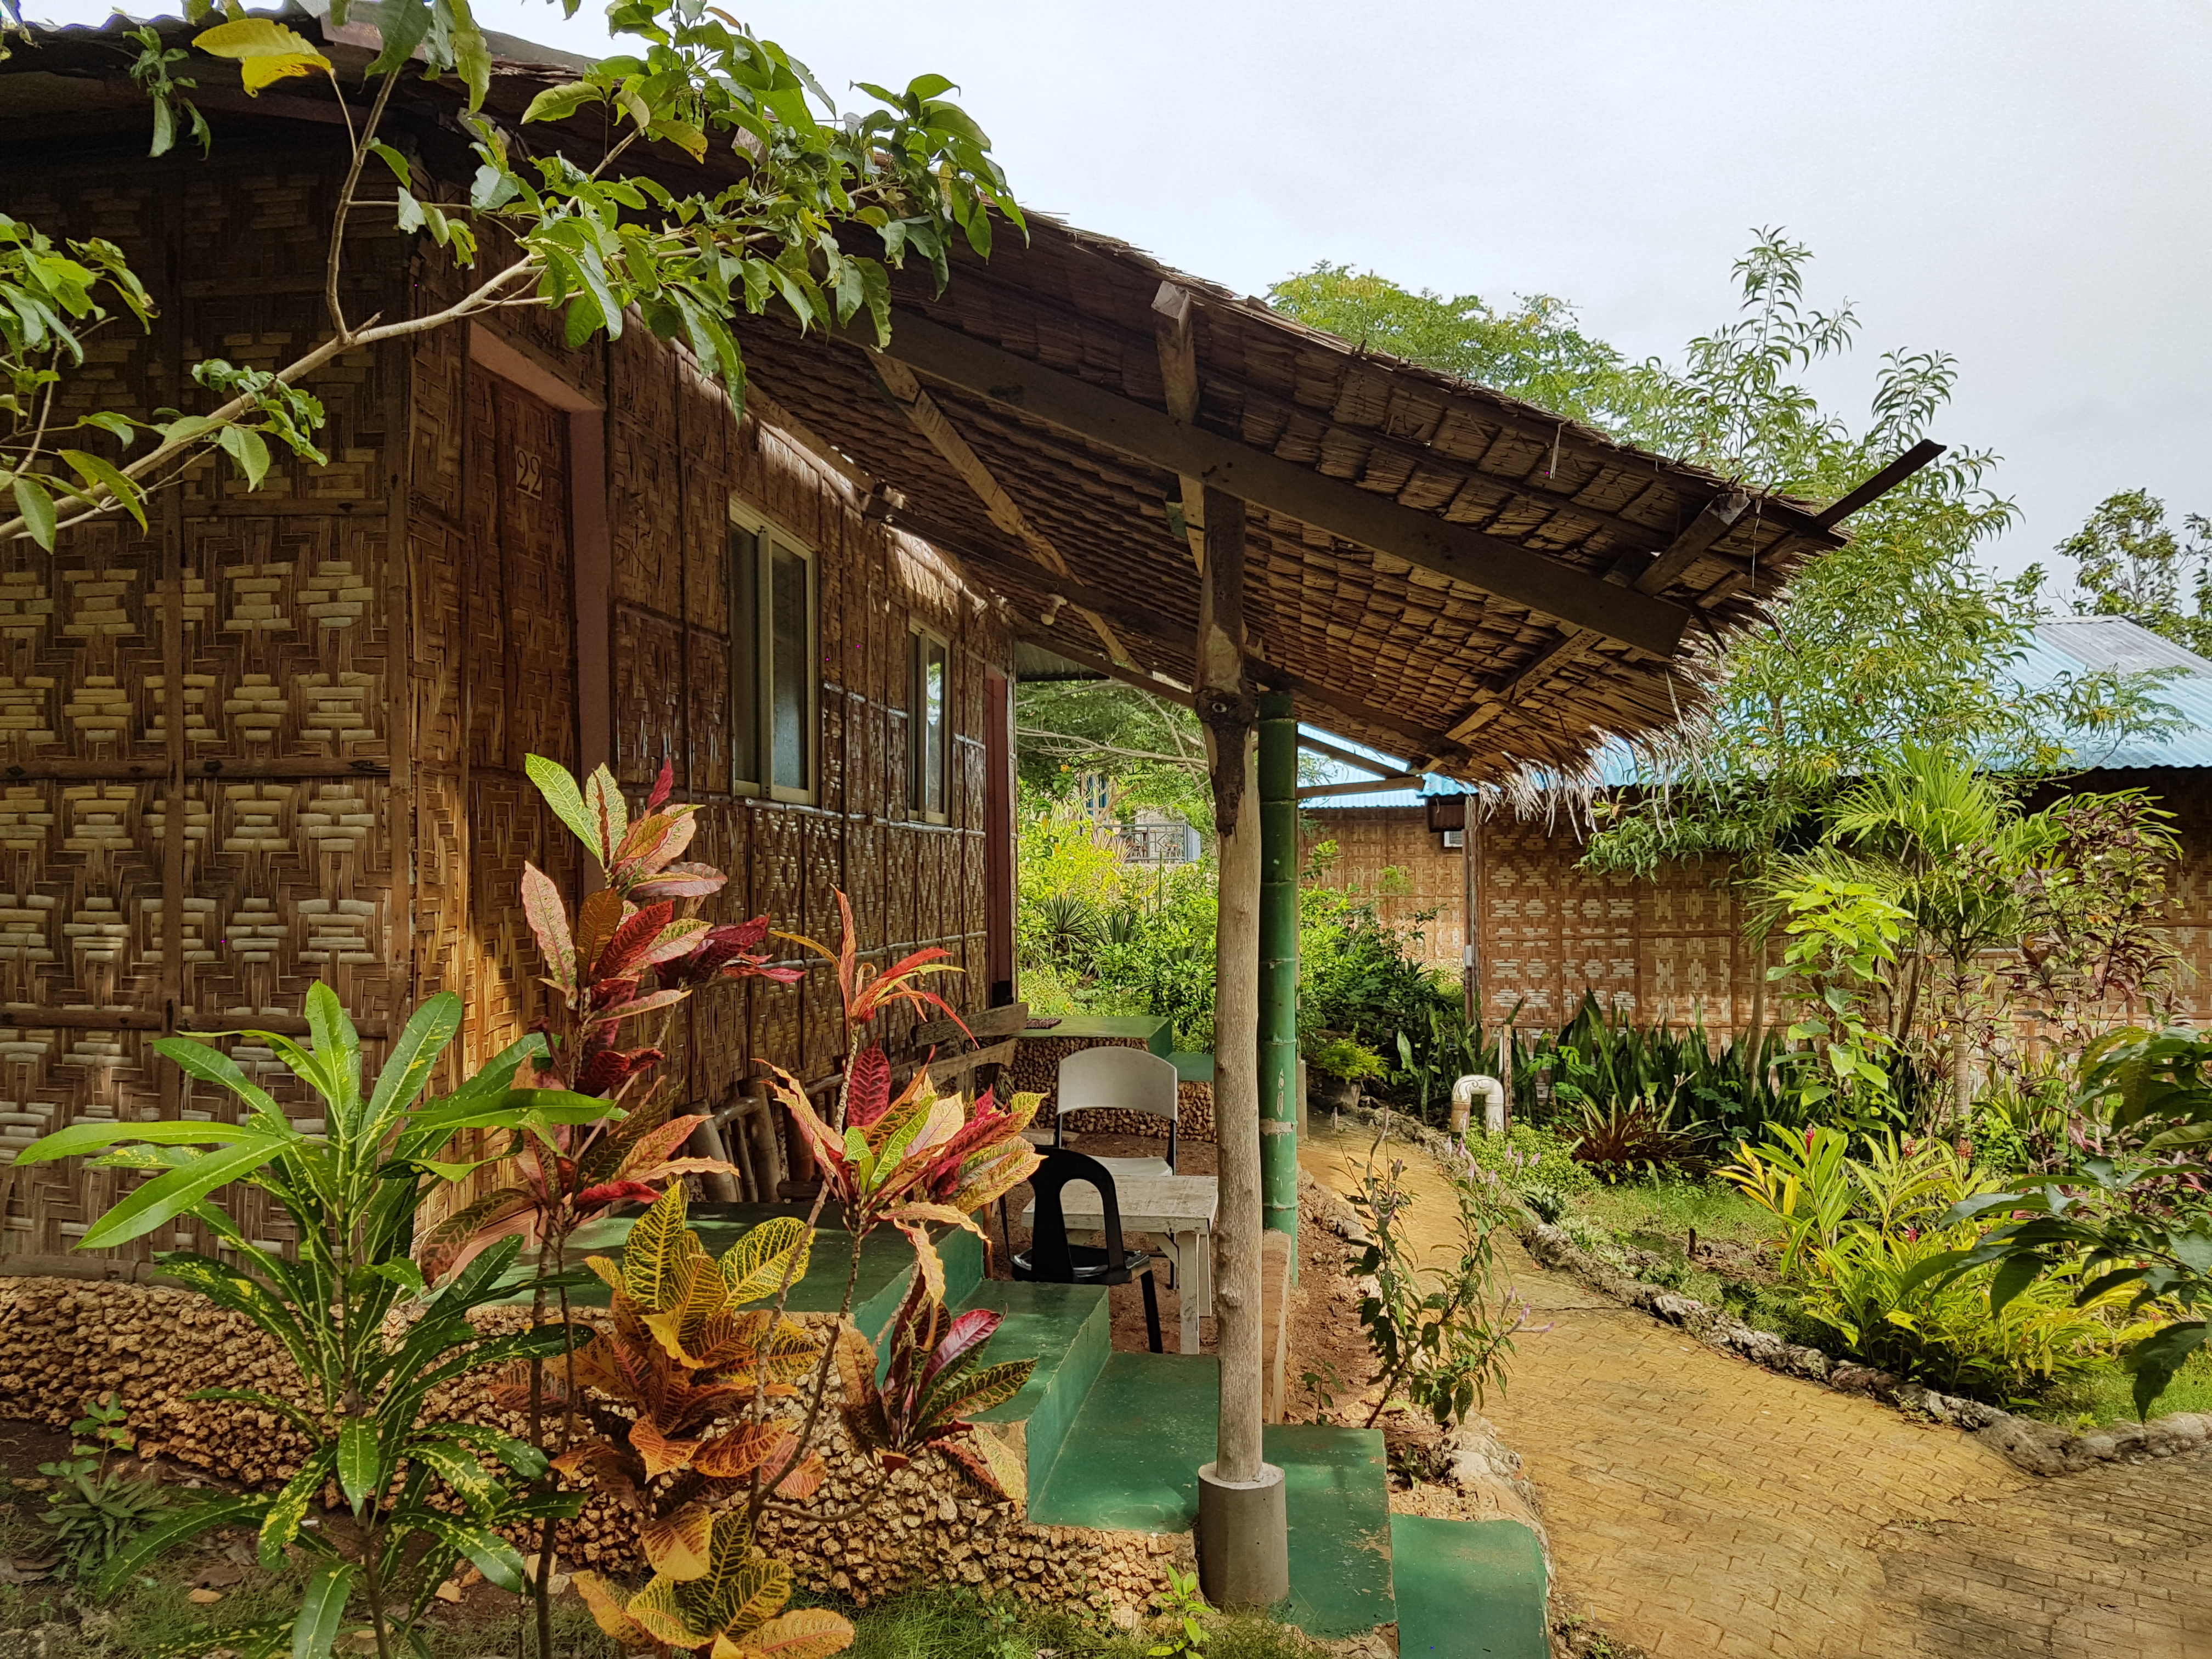
flower, jungle, backyard, botany, garden, resort, yard, outdoor structure